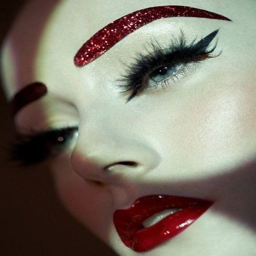
fake eyebrows and eyelashes with a red lip